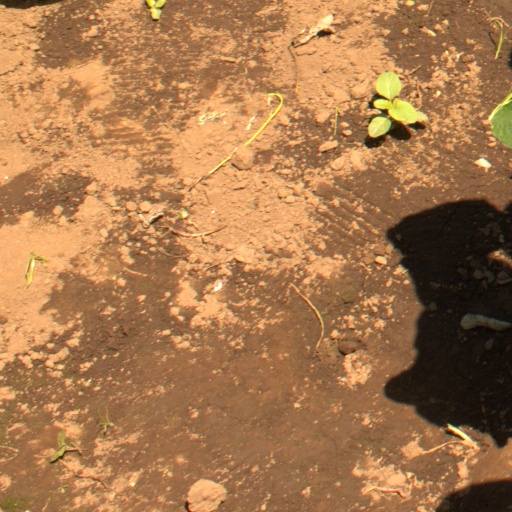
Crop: soybean